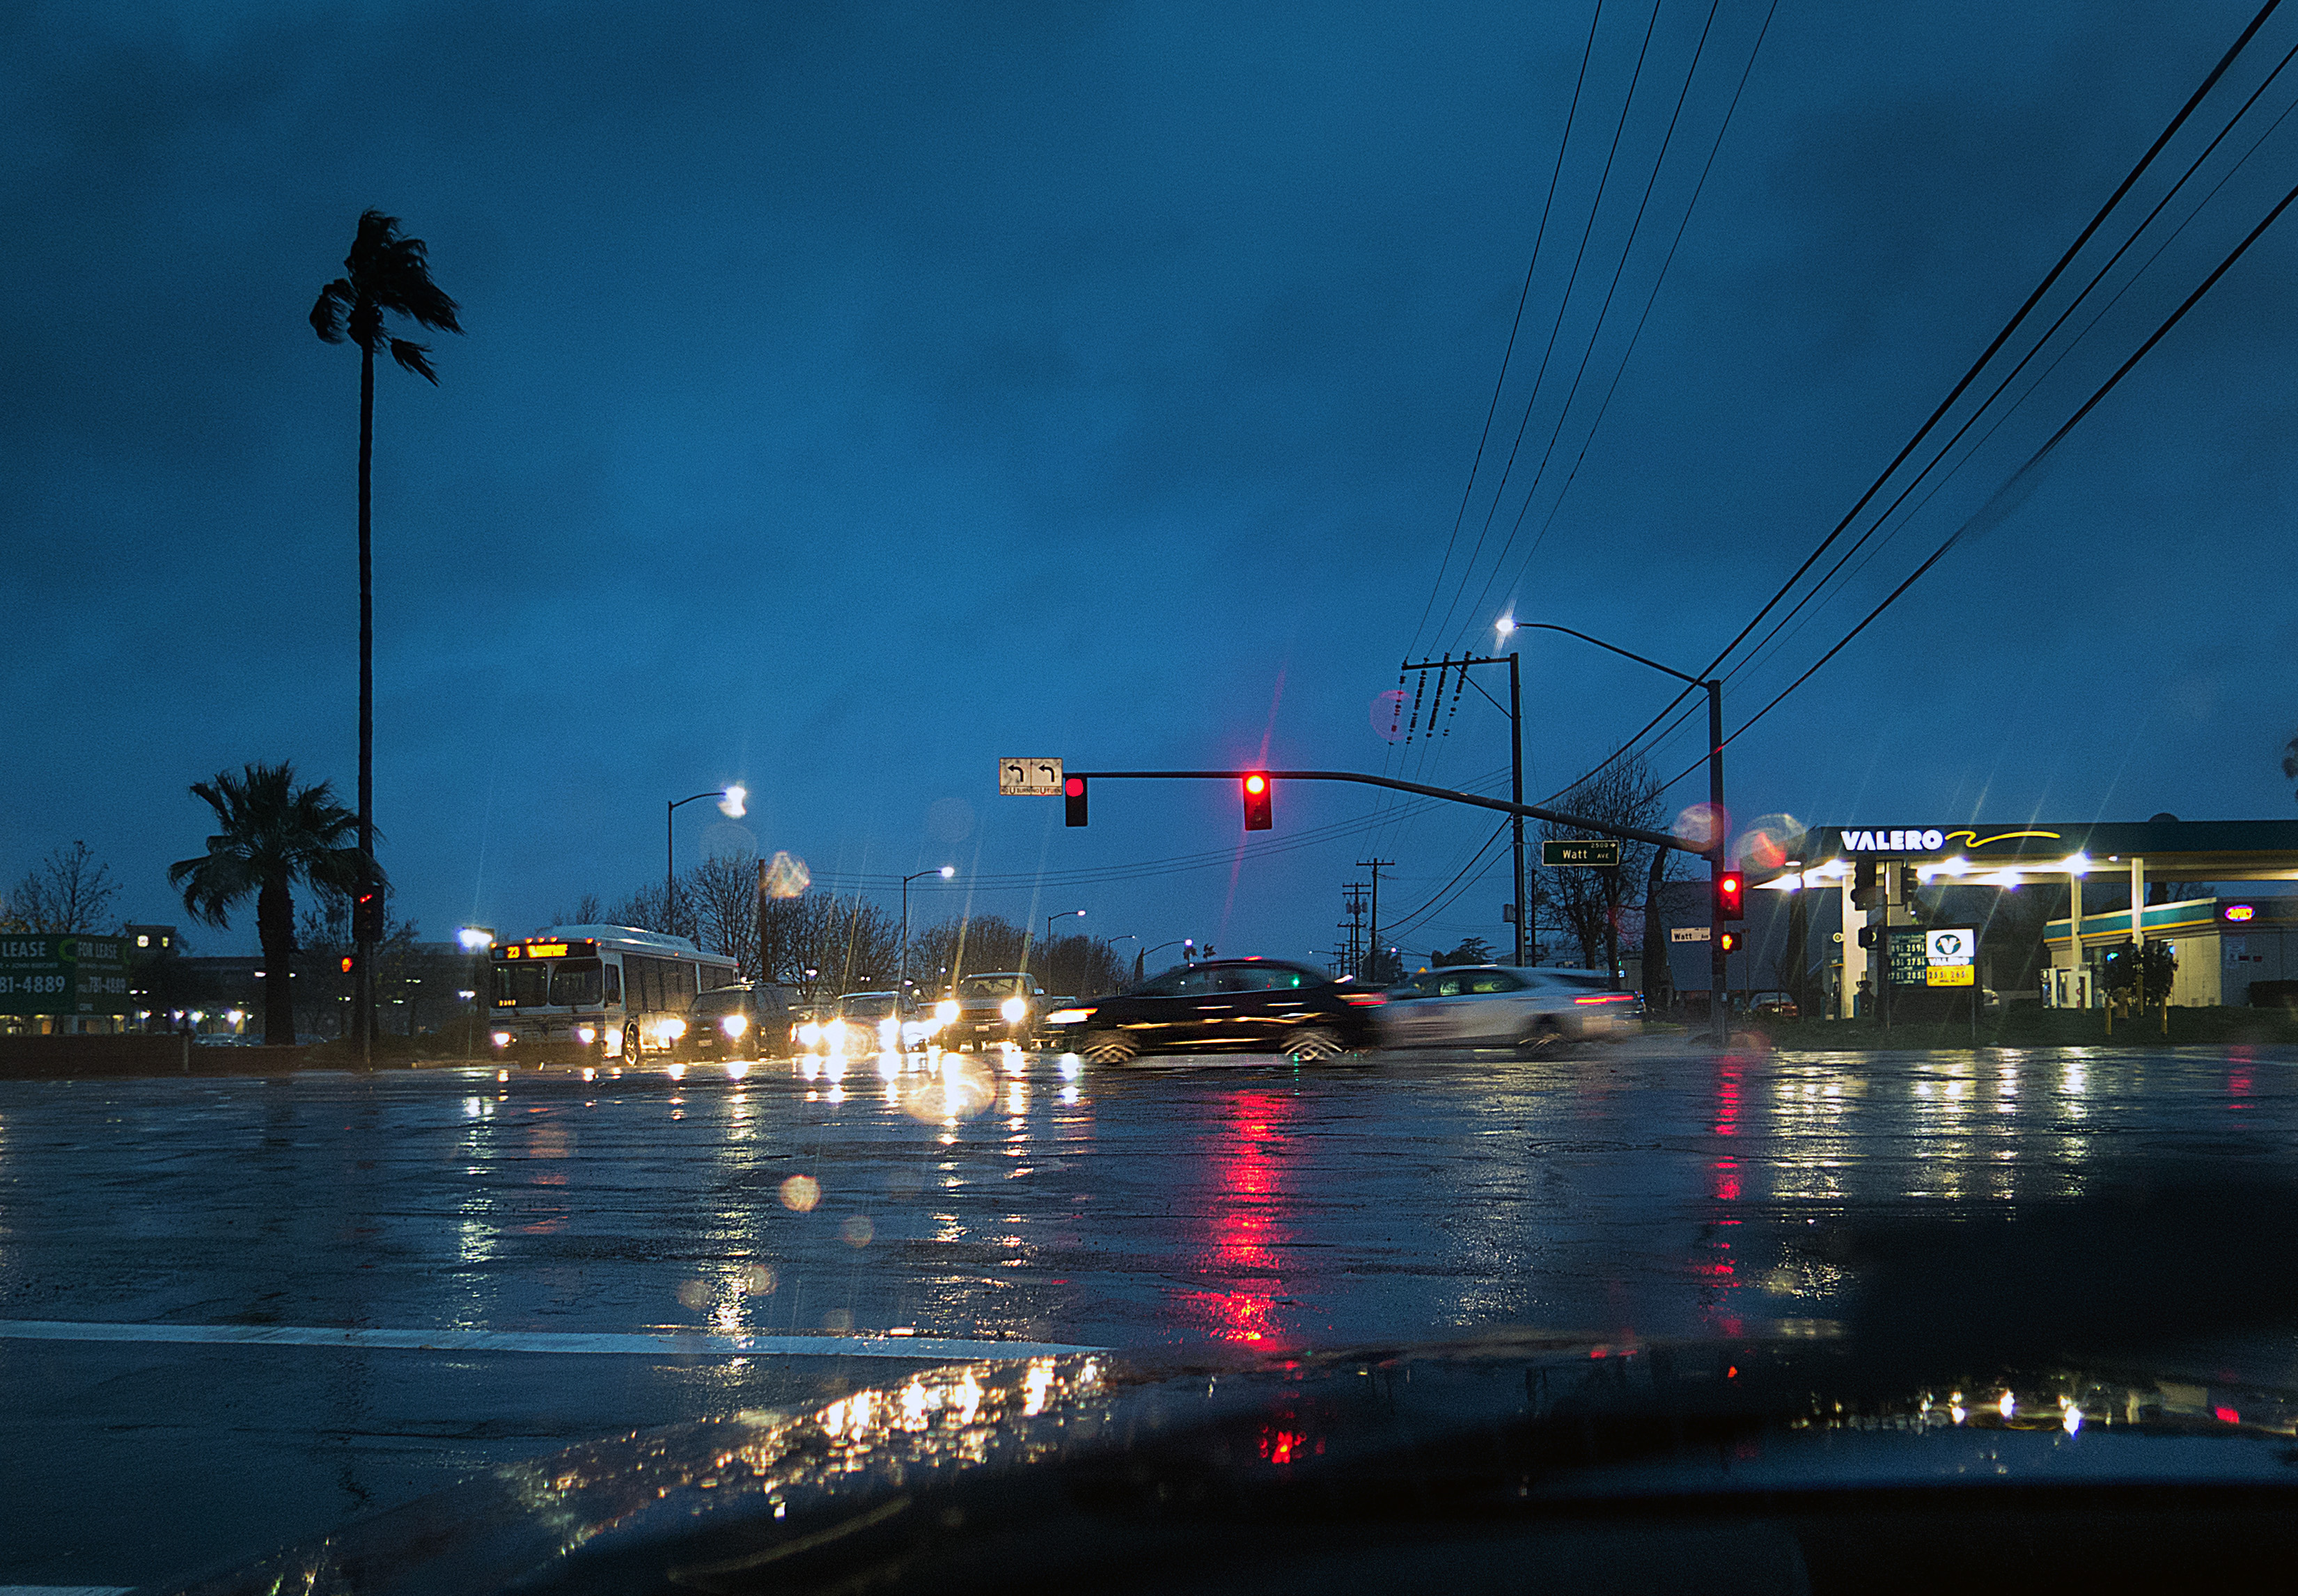
sea, light, sky, sunset, skyline, traffic, street, night, rain, cityscape, downtown, dusk, evening, reflection, windshield, blue, marina, lighting, stoppedintraffic, urban area